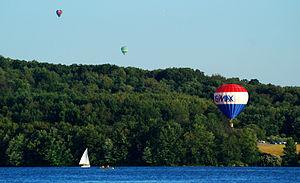
Township est un township, situé dans le comté de Butler, aux États-Unis. En 2010, il comptait une population de 2 254 habitants.